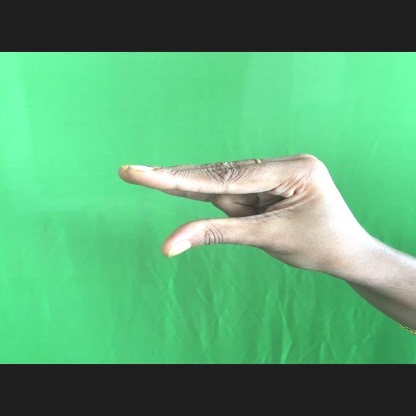
Mudra: Kangulam